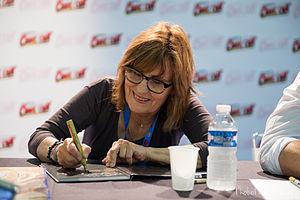
Josée Drevon au Comic Con #5 - Paris
Josée Drevon est une actrice française principalement connue pour avoir incarné le rôle d'Ygerne dans la série télévisée française Kaamelott, réalisé par Alexandre Astier, le fils de Lionnel Astier. Dans la vie, elle fut la compagne de Lionnel Astier et est la mère de Simon Astier.
Hero Corp est une série télévisée française fantastique et humoristique de 93 épisodes de 7, 13 et 26 minutes, produite par CALT, créée par Simon Astier et Alban Lenoir, réalisée par Simon Astier et écrite par Arnaud Joyet et Simon Astier. Les deux premières saisons ont été diffusées du 25 octobre 2008 au 29 janvier 2010 sur Comédie+ et rediffusées sur France 4 et Game One. La troisième saison a été diffusée sur France 4 du 21 octobre 2013 au 6 décembre 2013. La quatrième saison a été, quant à elle, diffusée du 19 décembre 2014 au 23 janvier 2015 sur France 4 et à partir du 9 février 2015 sur Game One. Une cinquième et dernière saison a été diffusée sur France 4 du 24 mai 2017 au 7 juin 2017.
Cet article présente les personnages de la série télévisée française Kaamelott.